Nathan Williams (politician)

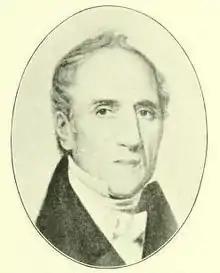

Nathan Williams (December 19, 1773 – September 25, 1835) was a United States representative from New York and the first lawyer to permanently establish a law practice in Utica. During the War of 1812 Williams volunteered for service and became a major in a company of militia at Sackett's Harbor.